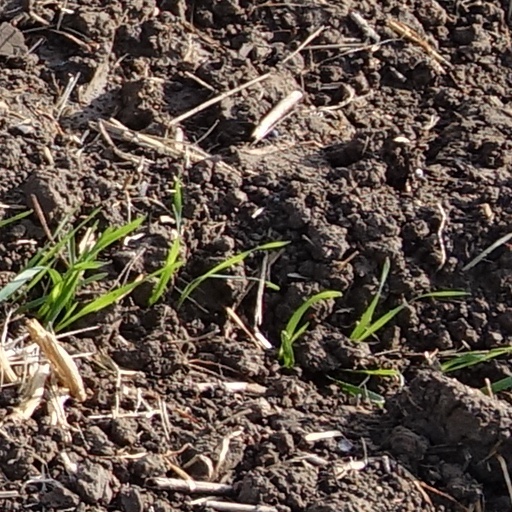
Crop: wheat